Vangibath

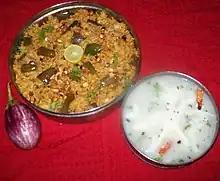
Vangi Bath

Vangi Bath (Kannada: ವಾಂಗಿ ಬಾತ್) is a vegetarian South Indian dish that originated in Karnataka, Mysuru region, though it is found throughout India. Vangi means brinjal (eggplant) and bhath means rice. Mostly viewed as a dry dish, it is accompanied by Mosaru Bajji or Raita. The flavor is that of coconut and coriander blended well with some mild spices. Traditionally, the dish is prepared using younger, green brinjal, though any variety of brinjal can be used in the creation of the dish, though the final result may differ between the varieties, and some opt out of using brinjal at all.